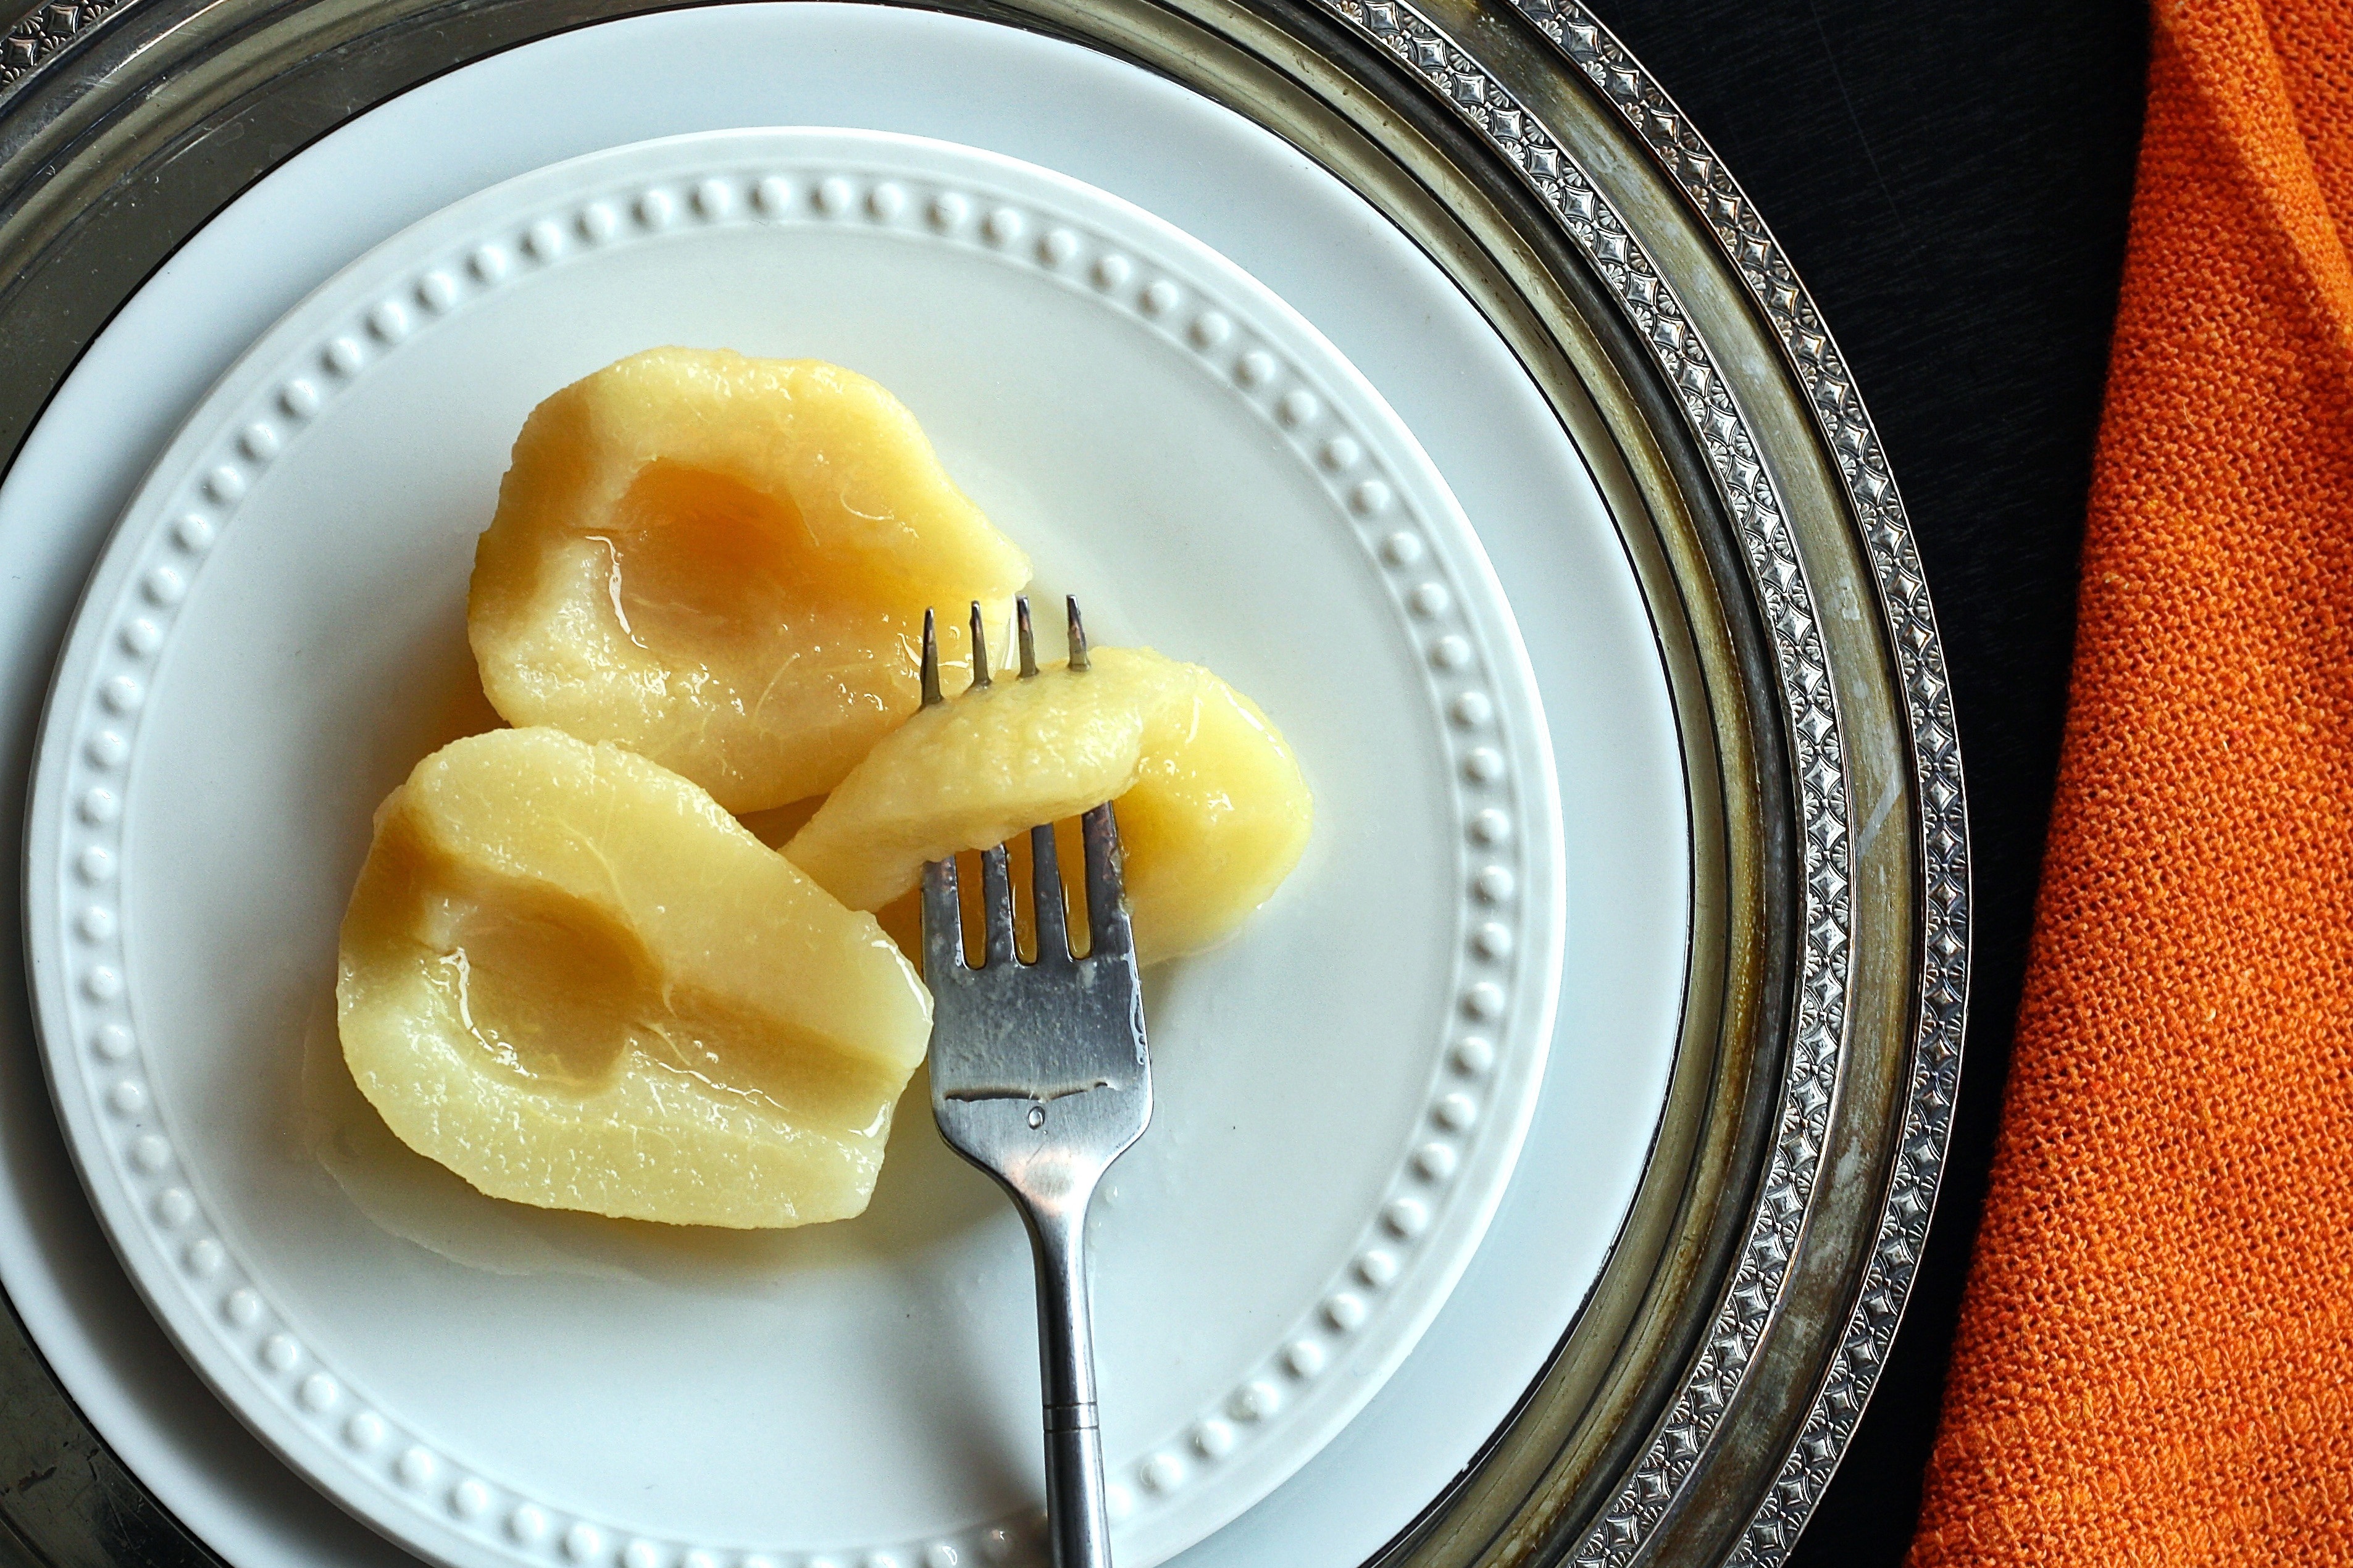
dish, food, cuisine, ingredient, produce, dessert, side dish